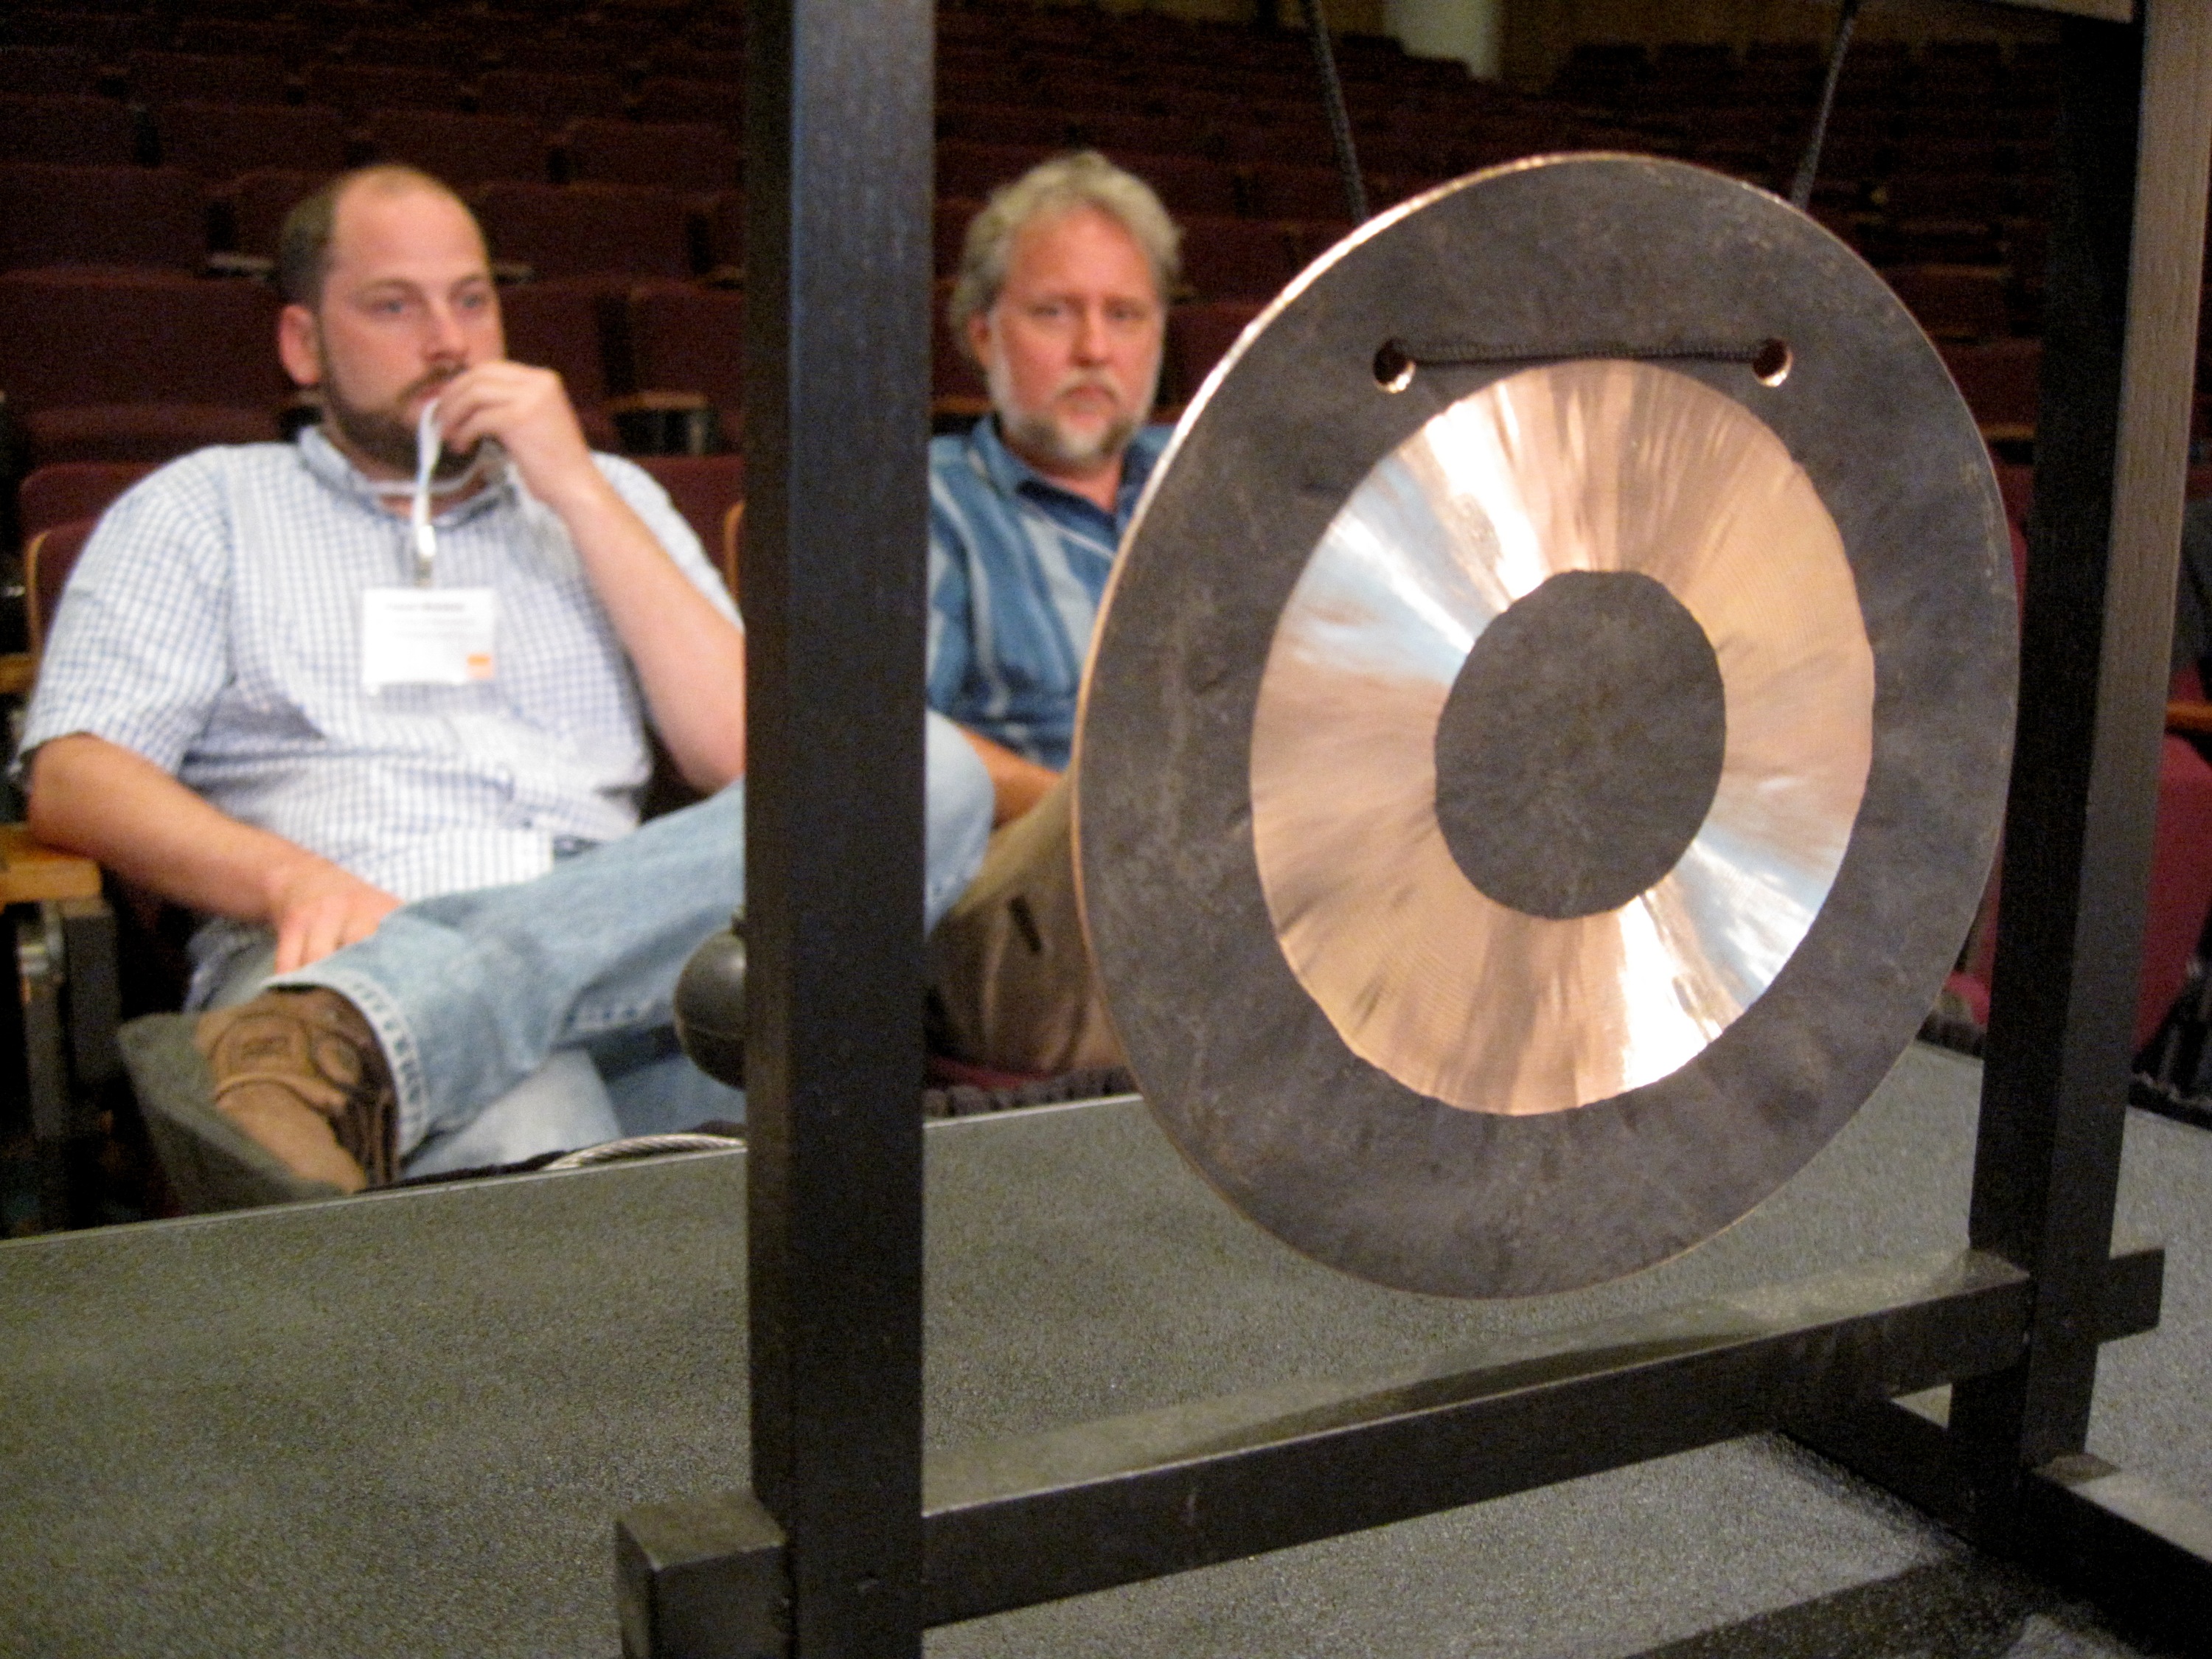
drum, musical instrument, percussion, gong, monterey, nmc2009, man made object